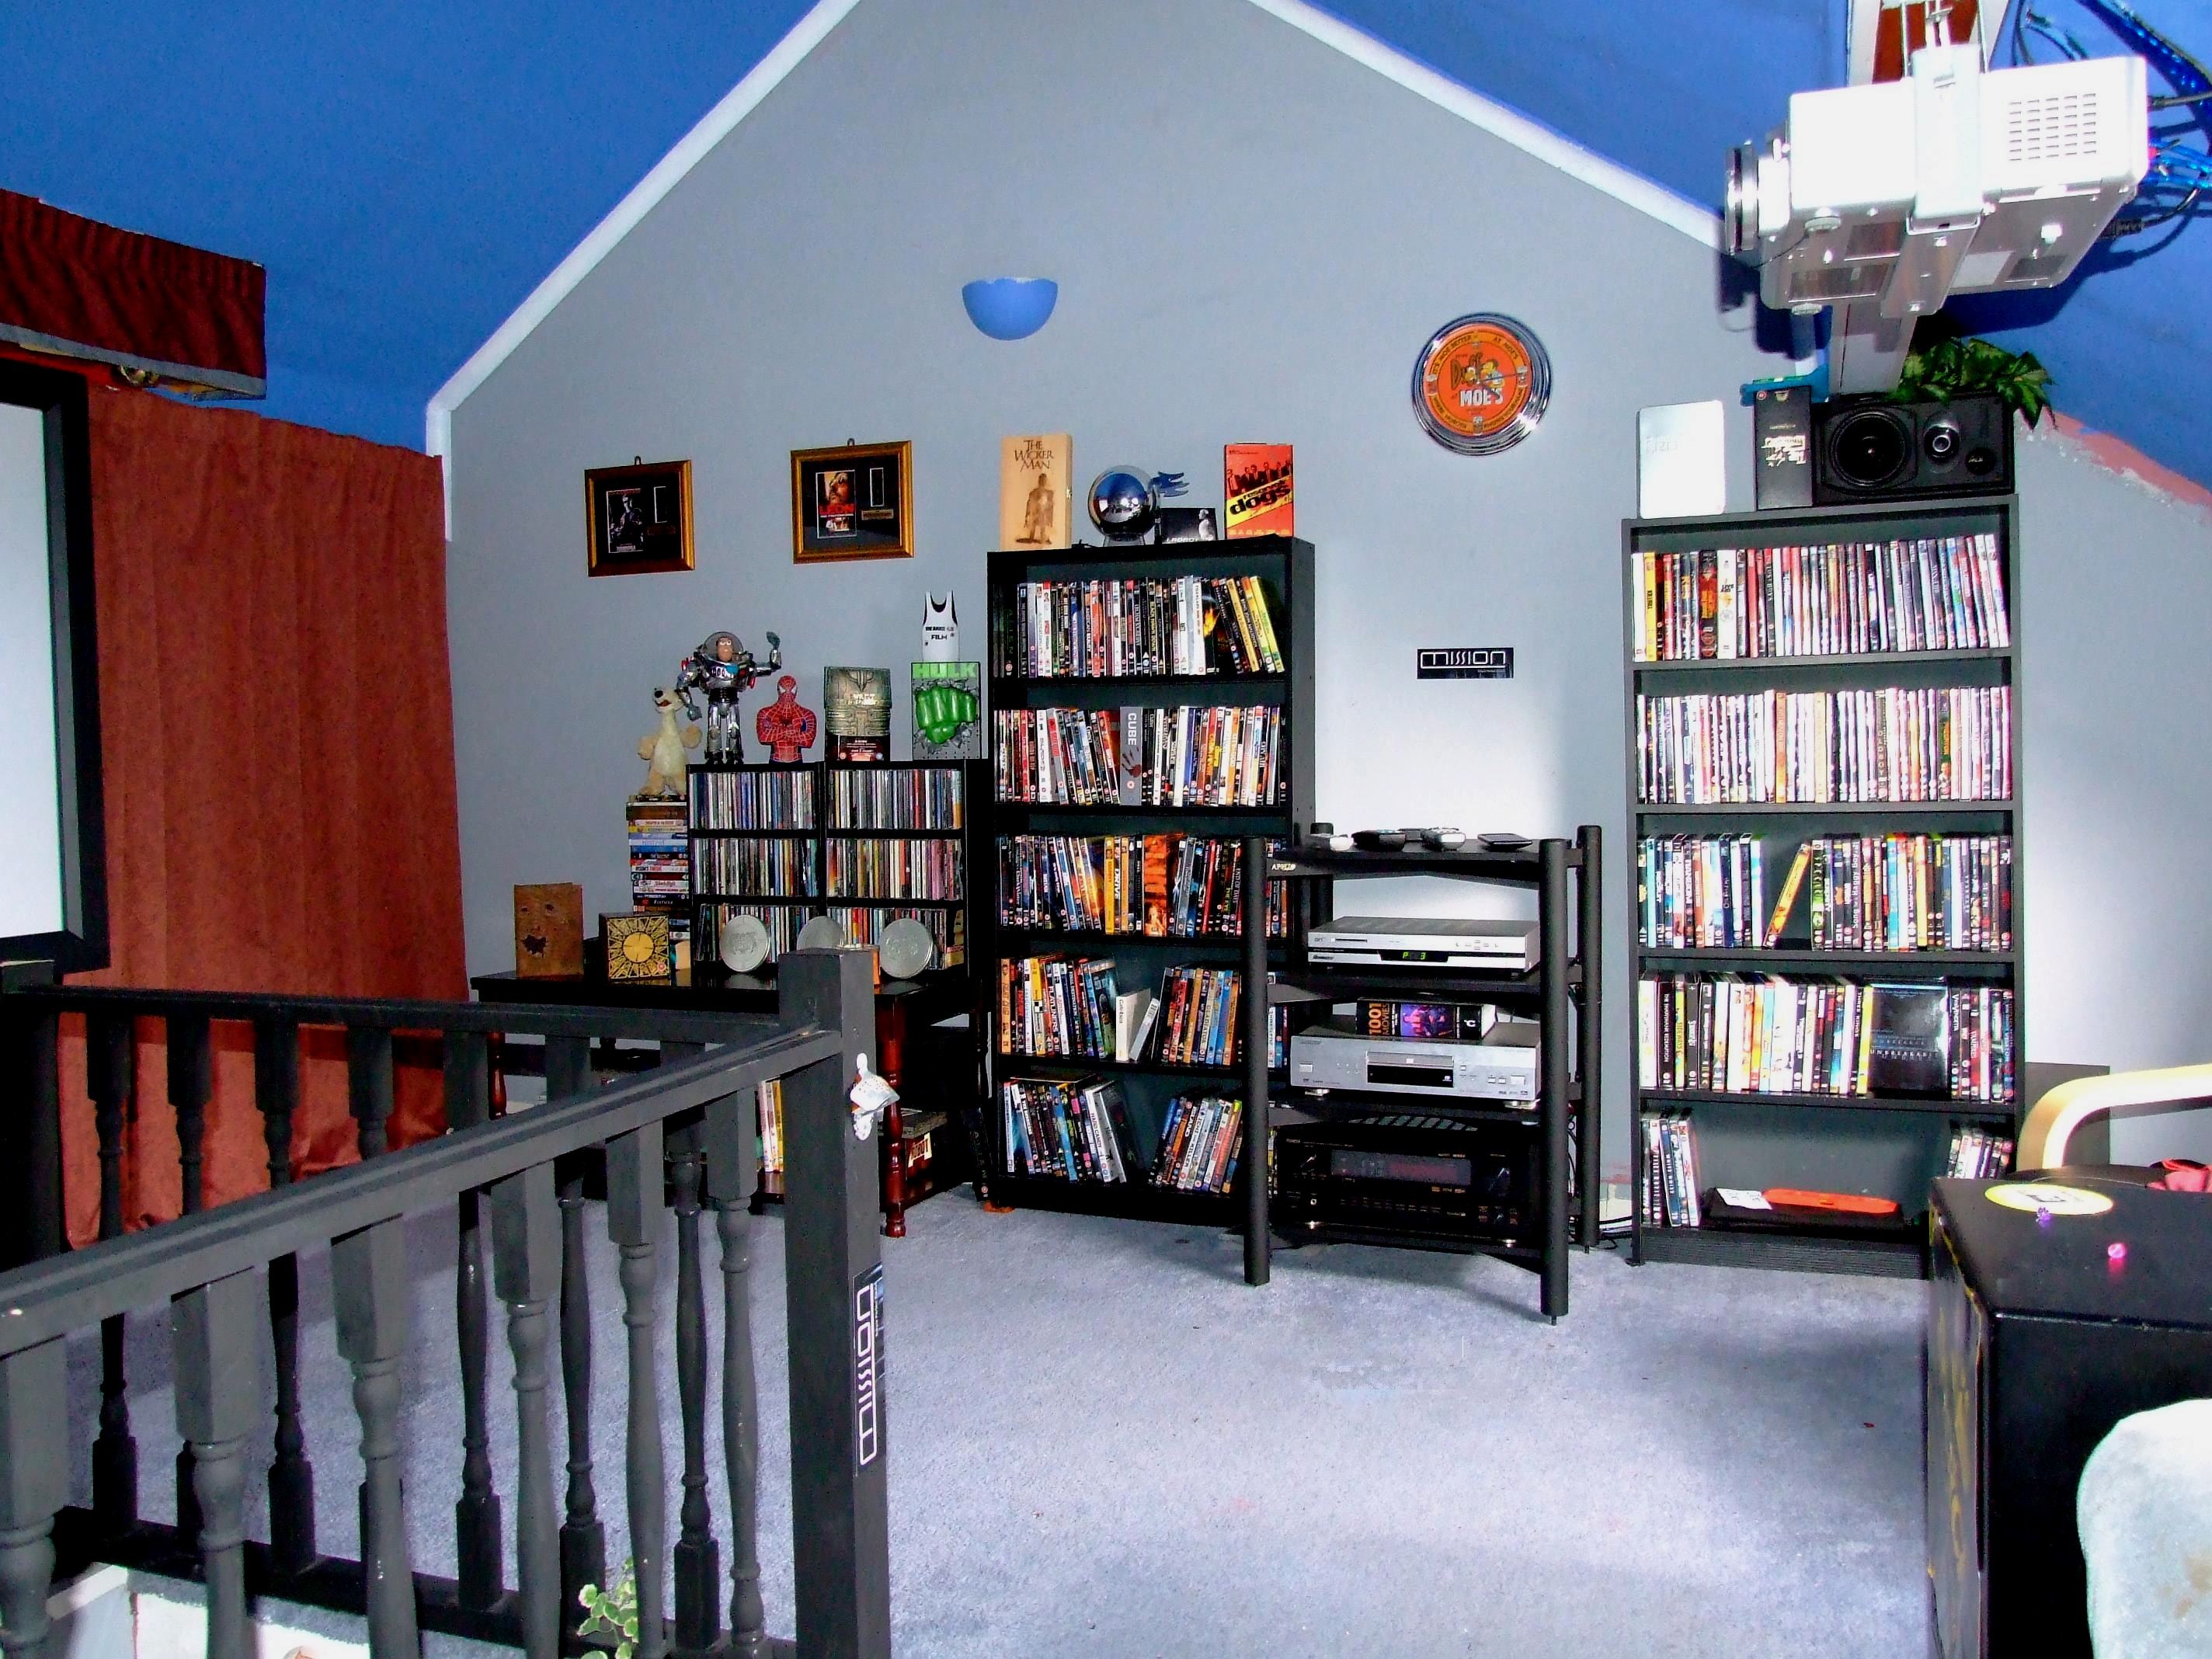
building, home, living room, furniture, room, interior design, library, cinema